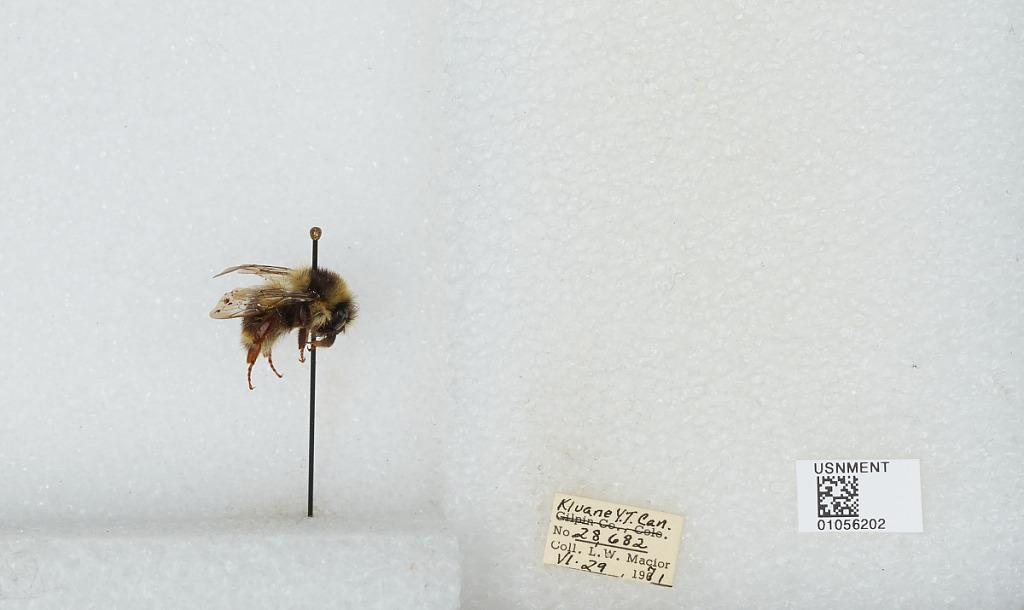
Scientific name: Bombus bifarius nearcticus
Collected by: L. Macior
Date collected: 1971-6-29
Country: Canada
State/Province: Yukon Territory
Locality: Kluane
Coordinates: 60.75, -139.5